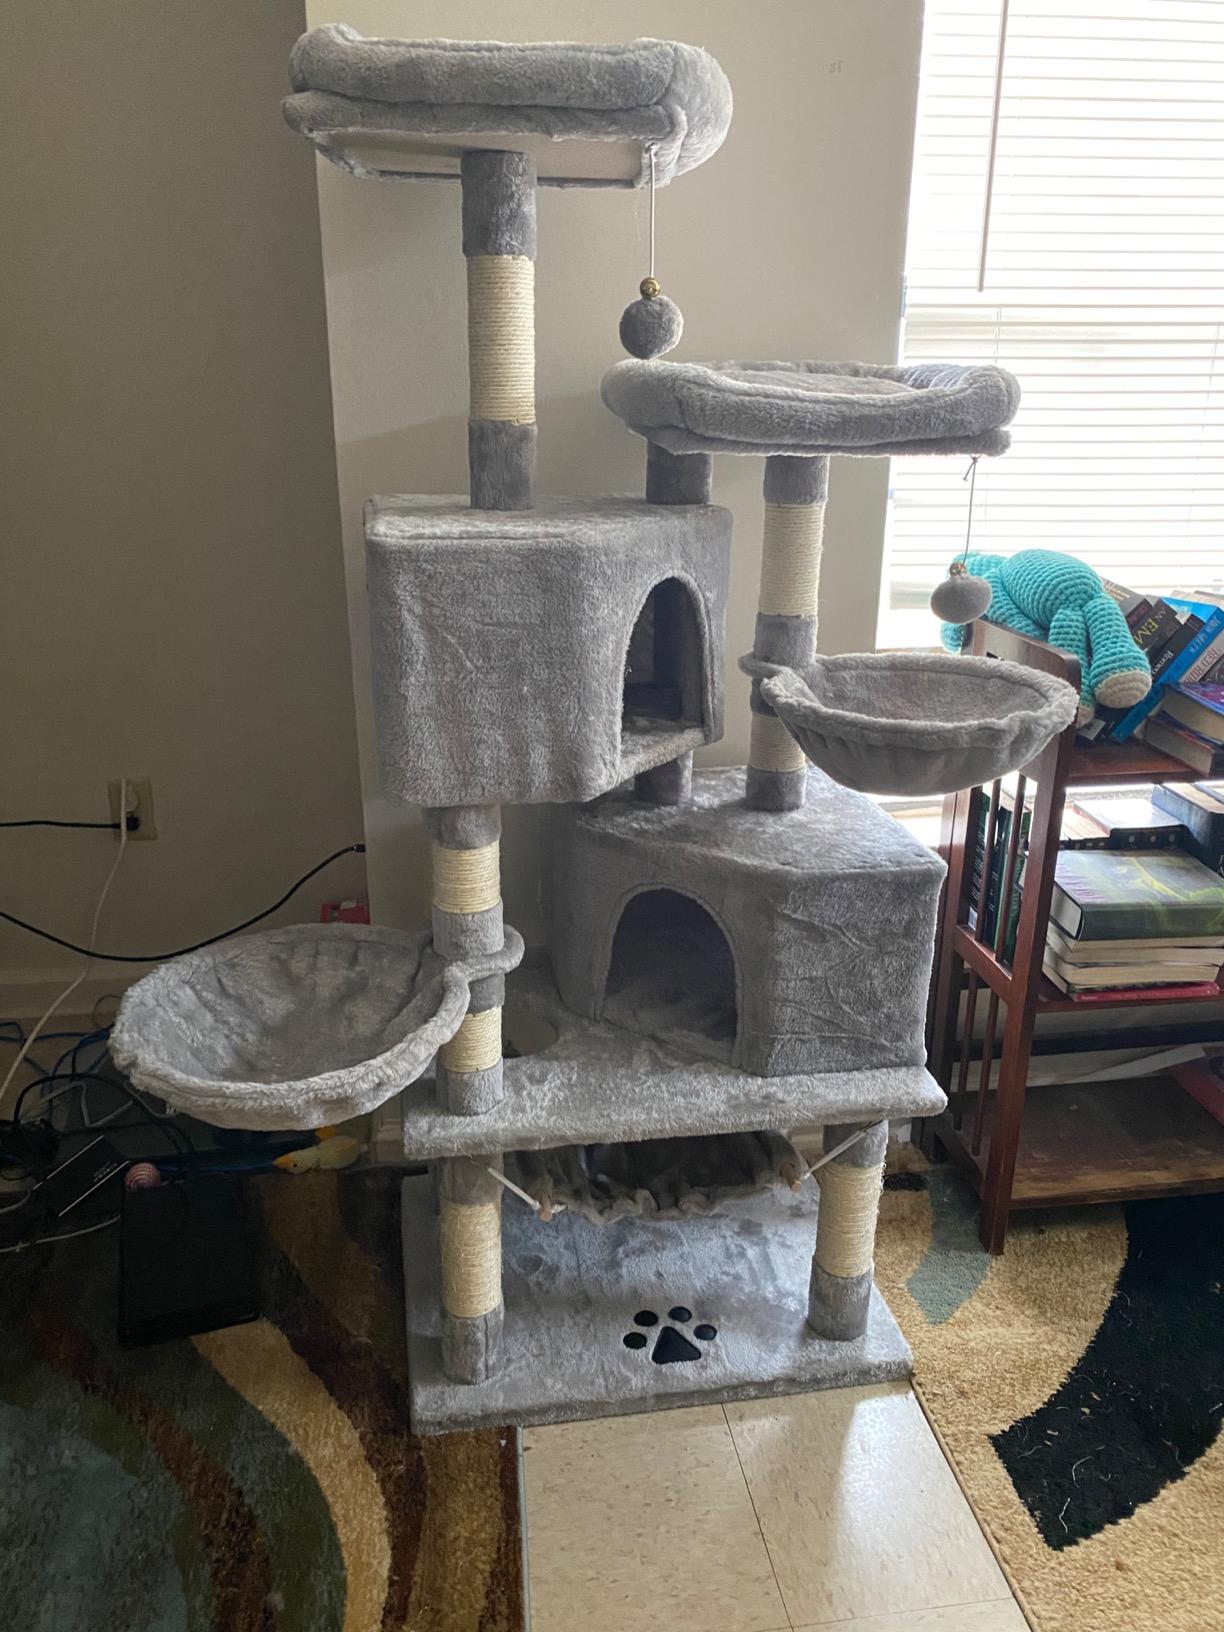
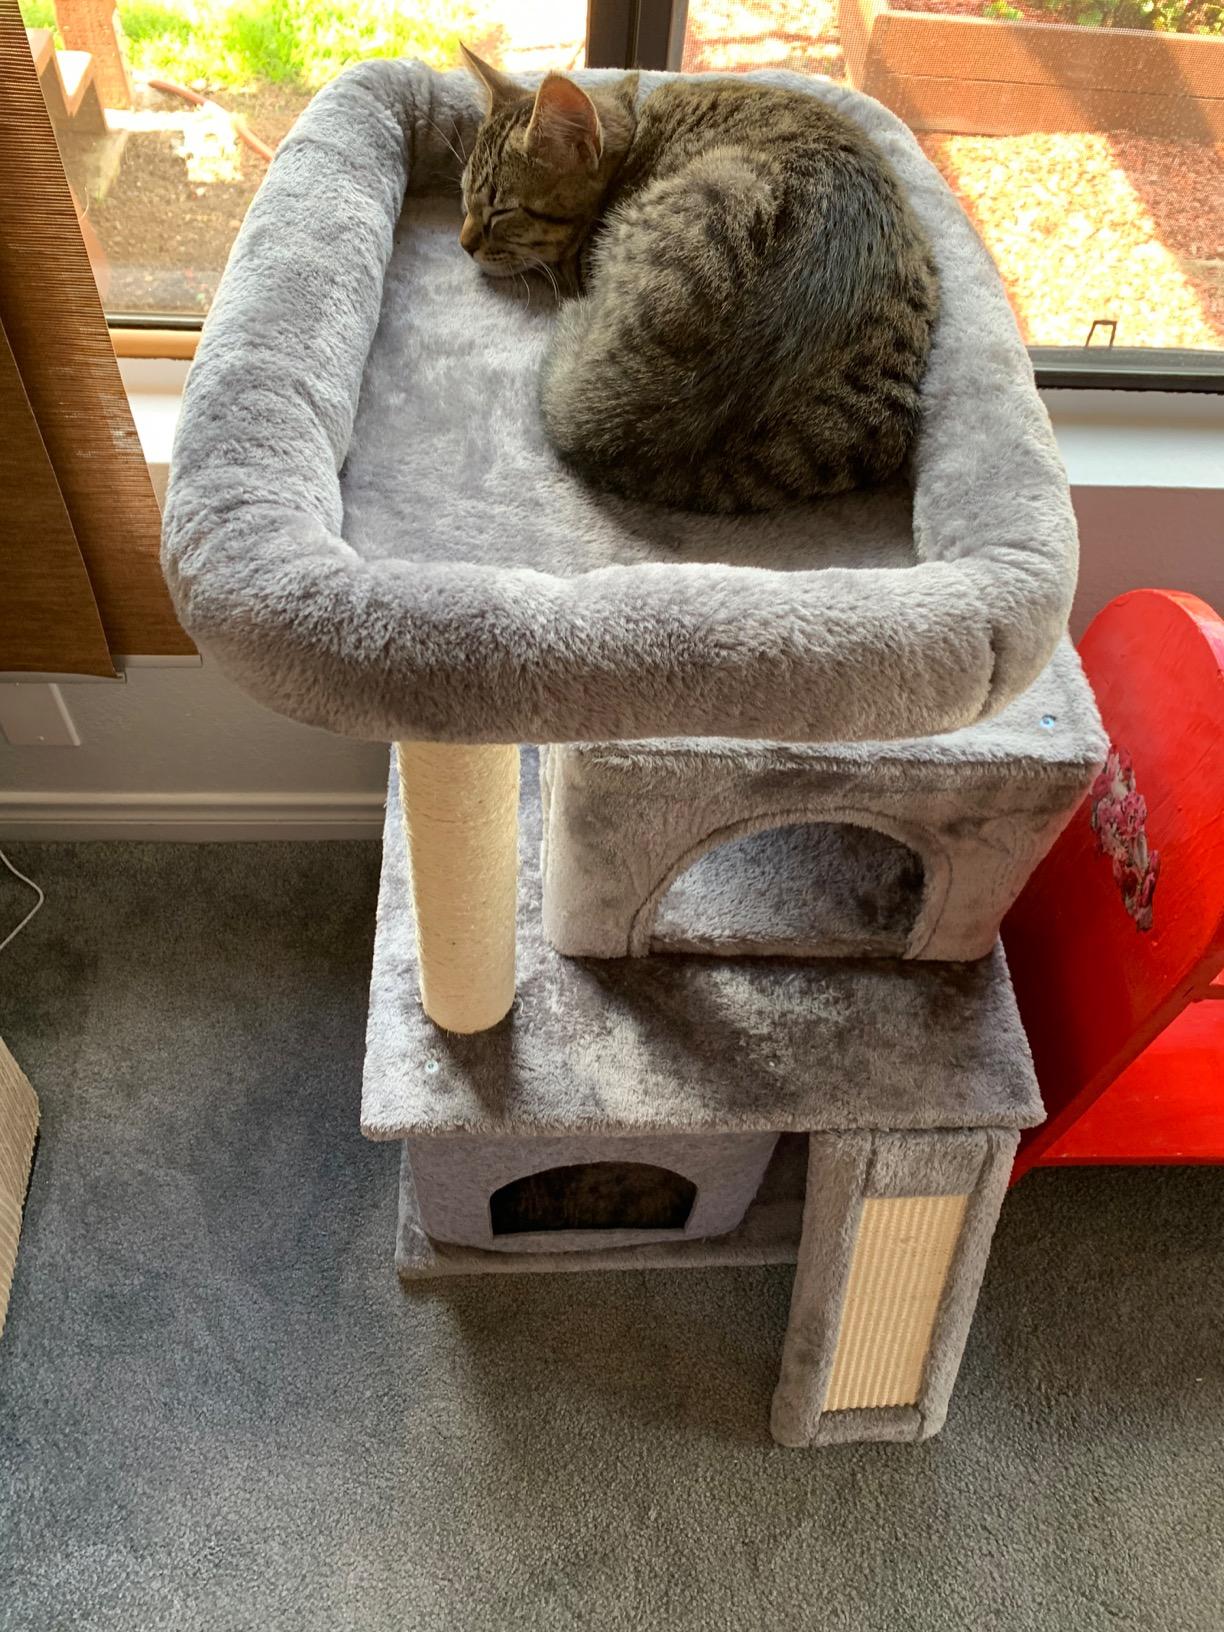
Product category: items_cat tree
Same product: no